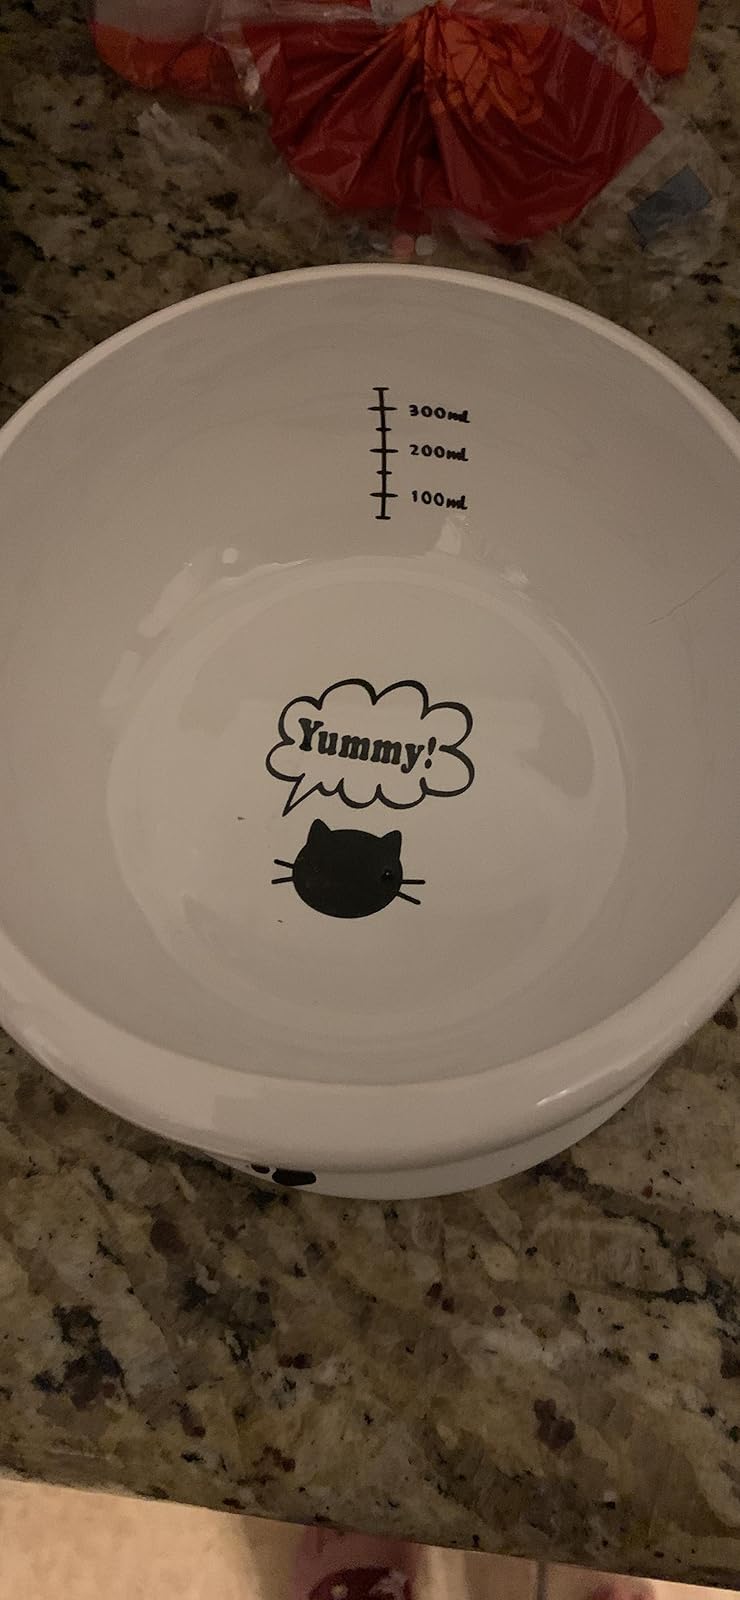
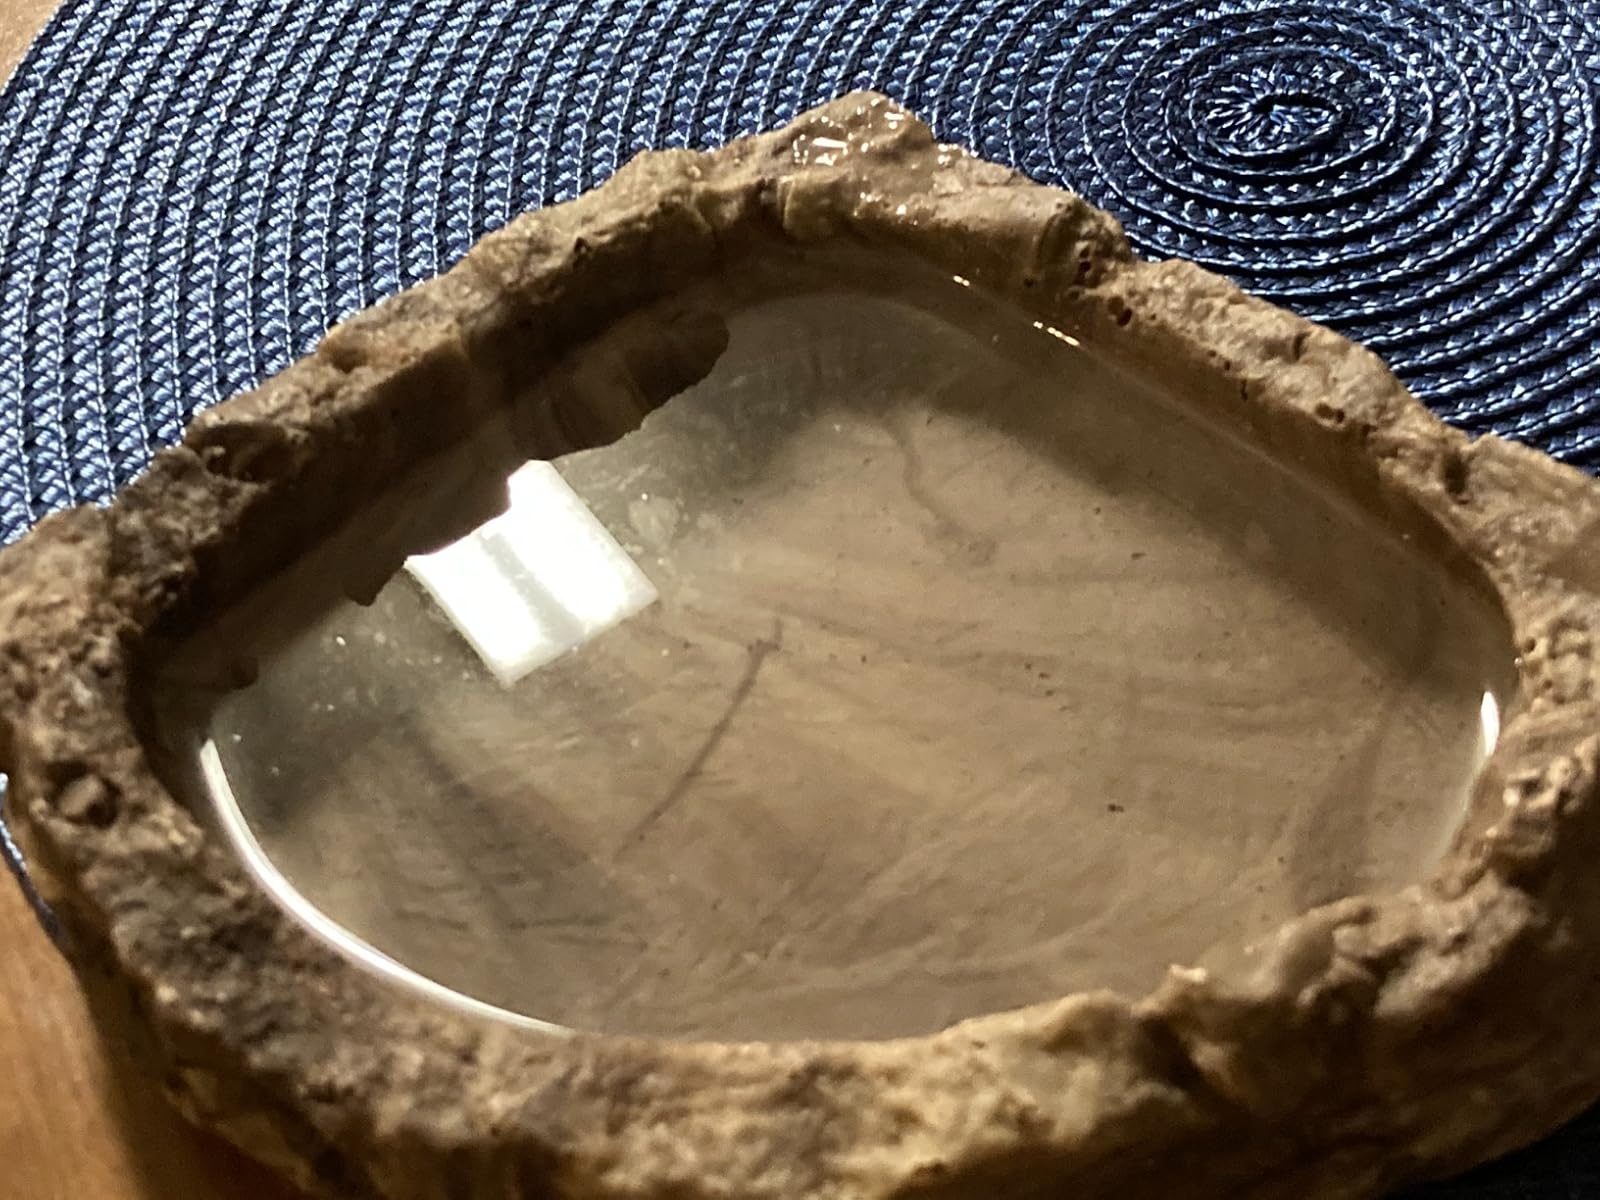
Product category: items_bowl
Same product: no